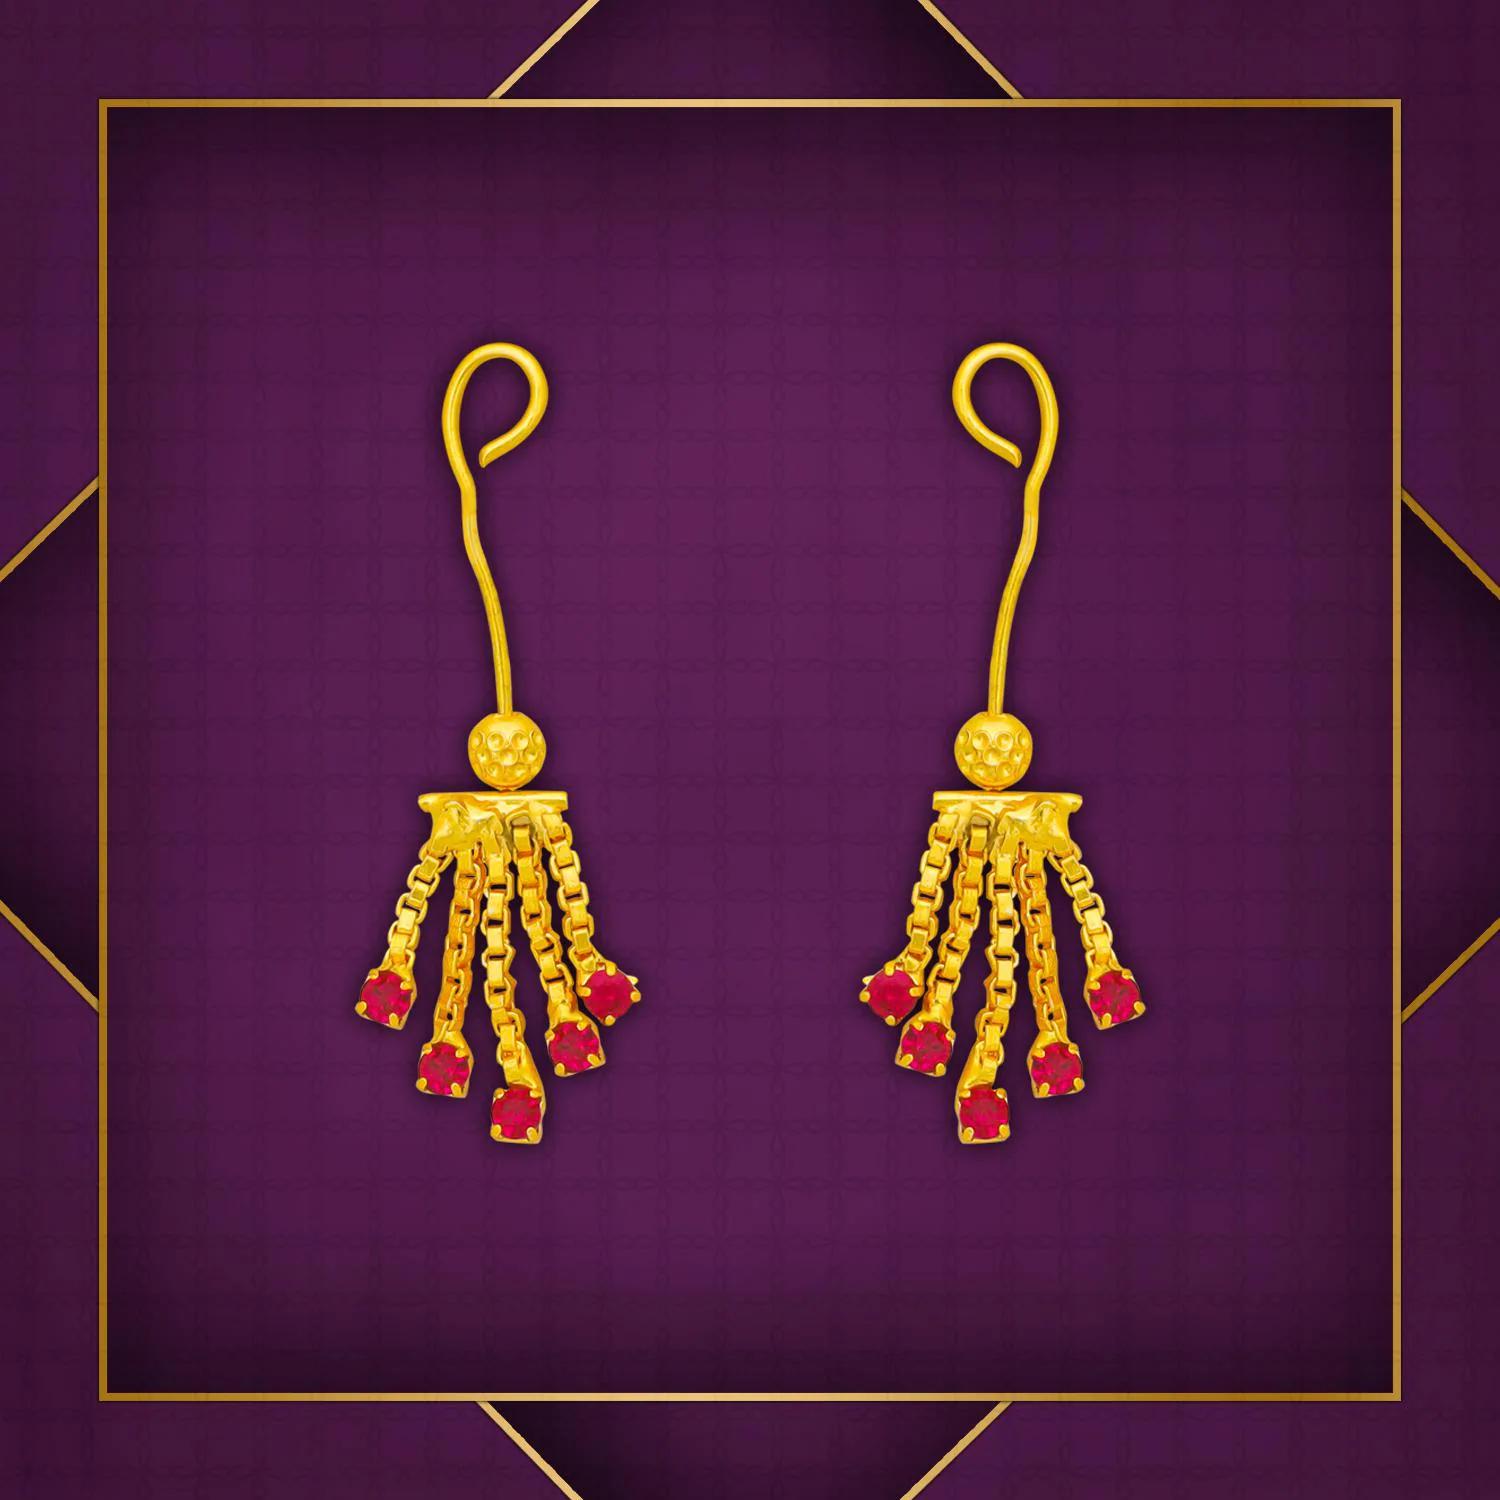
arch fashion Traditional Gold Platted Maharashtrian Bugadi Earrings Collection ERG2079
Type: Earrings
Brand: arch fashion
Price: Rs. 197
arch fashion New 1 grm Maharashtrian Style Bugadi Earrings. Thish Earrings you can Wear On Top of Ear And Add Charm In Your Beautiful Personality. Product is Made With Brass And 1grm micron Plated Wich Is non Allergic To your Beautiful Skin. arch fashion New 1 grm Maharashtrian Style Bugadi Earrings. Thish Earrings you can Wear On Top of Ear And Add Charm In Your Beautiful Personality. Product is Made With Brass And 1grm micron Plated Wich Is non Allergic To your Beautiful Skin.